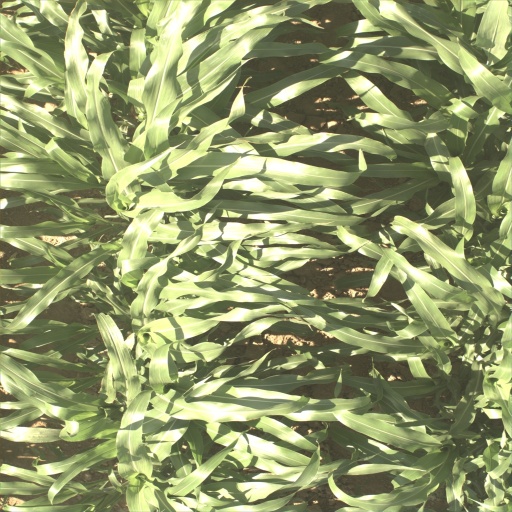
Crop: sorghum